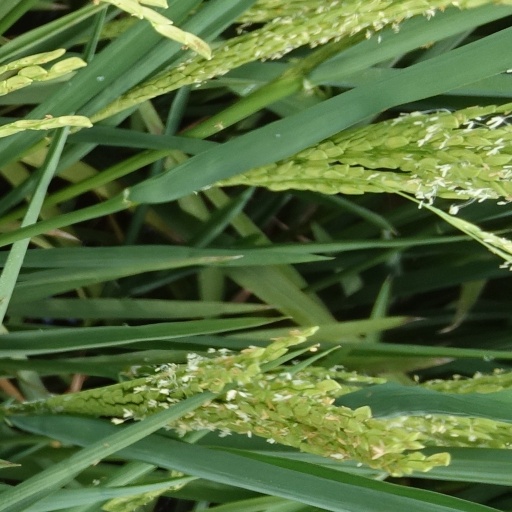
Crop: rice